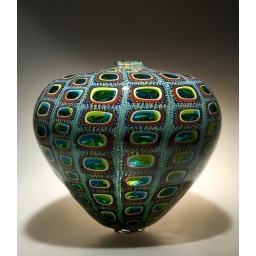
Murrine with aqua &amp;amp; lime windows surrounded by white, amber and thousands of threads of blue over white. $4000